Grape cultivation in California

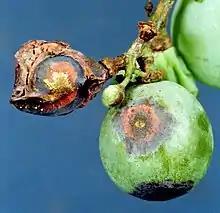
Grape anthracnose

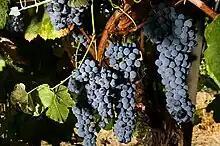
Thomcord breeding, Parlier

"Xylella fastidiosa" was first discovered here in 1892 when Newton B. Pierce found Pierce's Disease in Los Angeles. Today it costs the state an estimated $100m per year. Because "Vitis" species native to the USA are tolerant to PD while the introduced European "V. vinifera" is very susceptible, Hewitt 1958 posited the Gulf Coastal Plain as the center of origin for the pathogen. However Nunney et al., 2010 demonstrates that the PD population of the USA is originally in Central America. Sisterson "et al." 2020 finds that the southern San Joaquin Valley rarely has any "X. fastidiosa" prior to July. This suggests an entirely Glassy-Winged Sharpshooter vectored problem that has no (or very little) overwintering capacity. Consistent with this they also found that neonicotinoid applications tended to reduce PD incidence. See also , and for a treatment see .